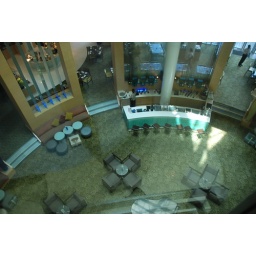
Looking down from the 4th floor into the wine bar in the Changi Village Hotel in Singapore